Edward Gordon Craig

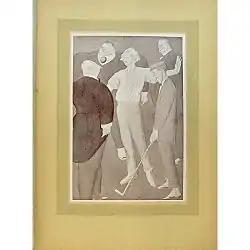
Caricature of Craig by Max Beerbohm from "A Survey", published in 1921.

Craig's idea of using neutral, mobile, non-representational screens as a staging device is probably his most famous scenographic concept. In 1910 Craig filed a patent which described in considerable technical detail a system of hinged and fixed flats that could be quickly arranged to cater for both internal and external scenes. He presented a set to William Butler Yeats for use at the Abbey Theatre in Ireland, who shared his symbolist aesthetic.